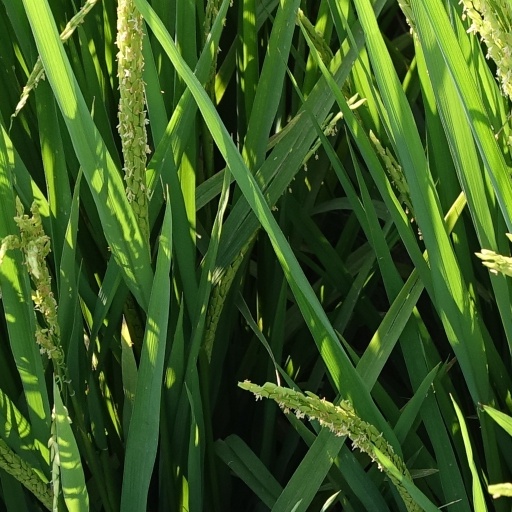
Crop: rice